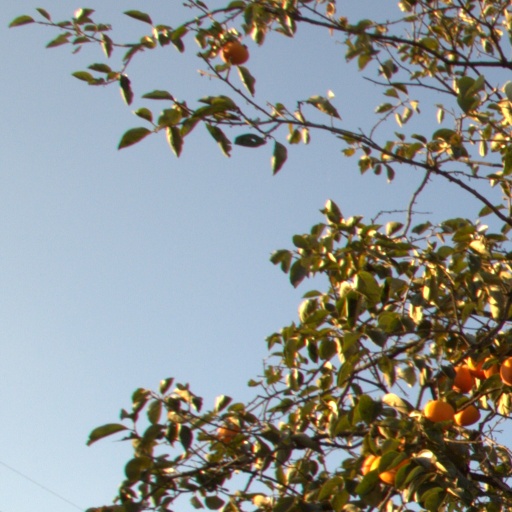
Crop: grape